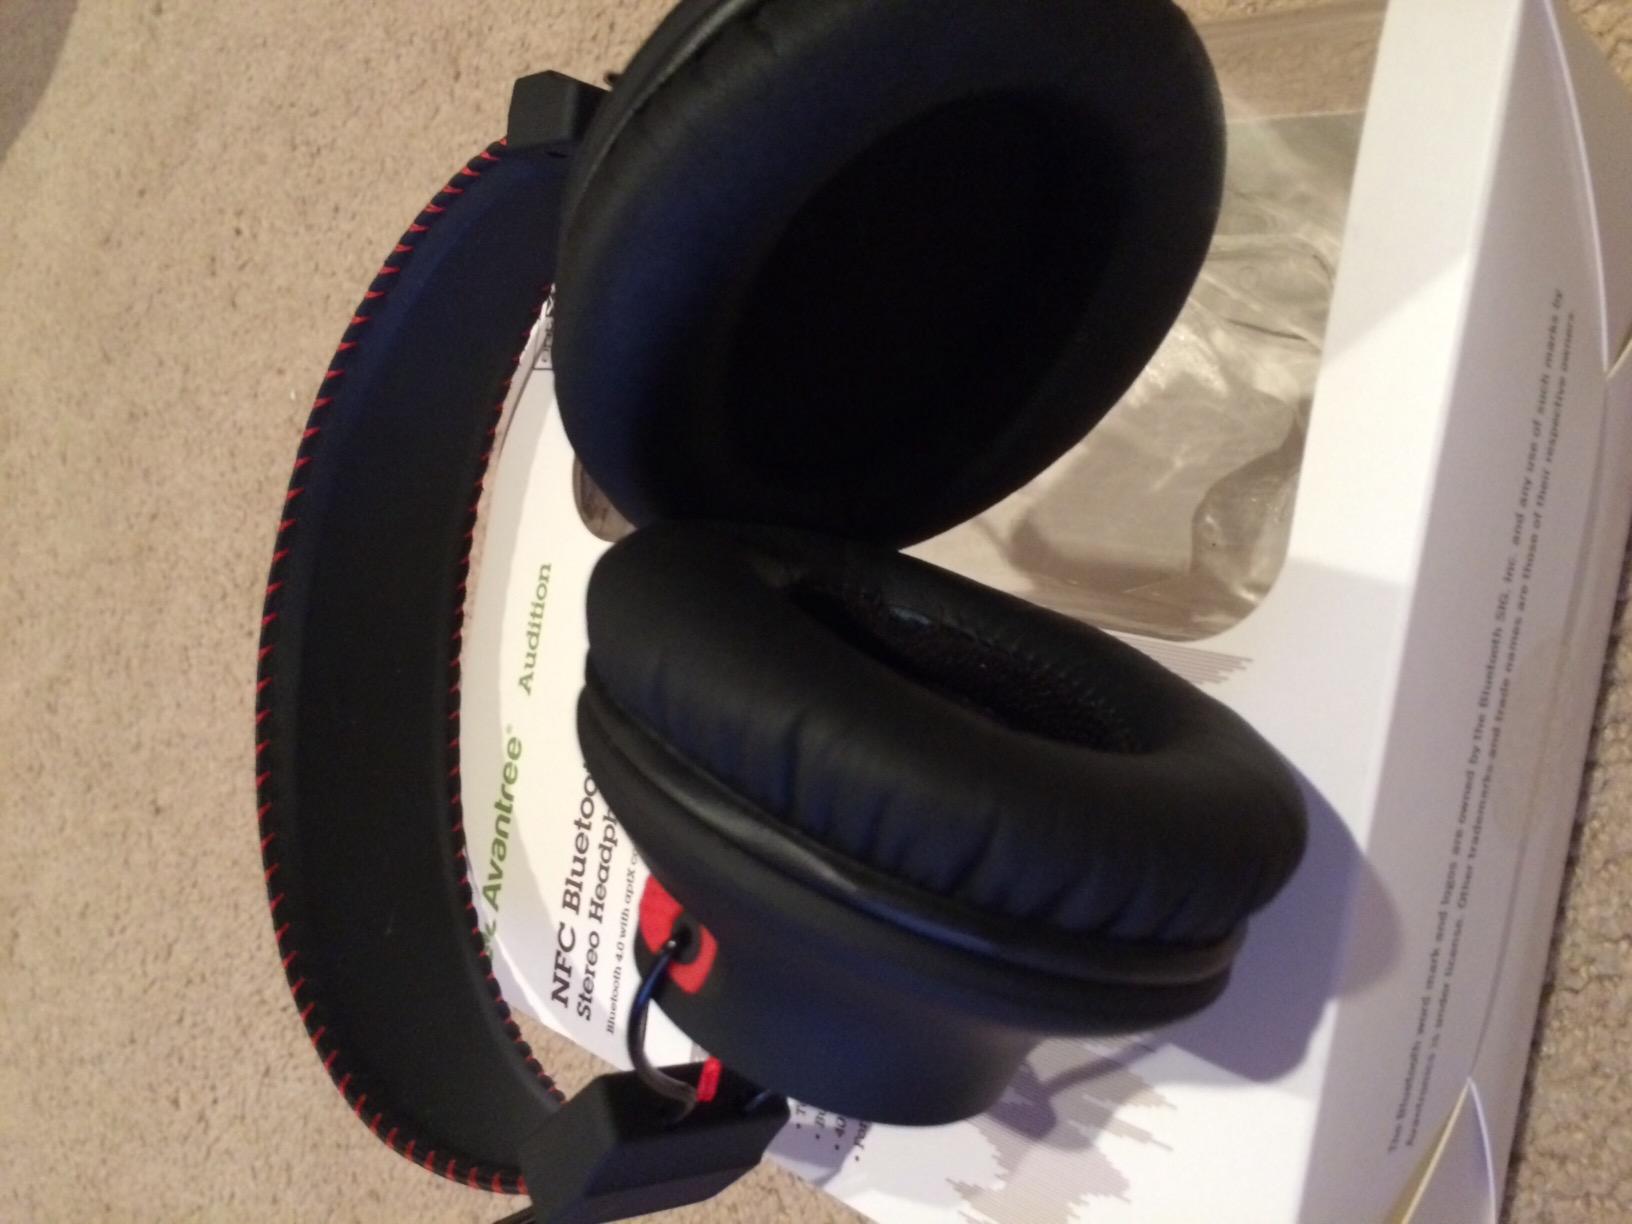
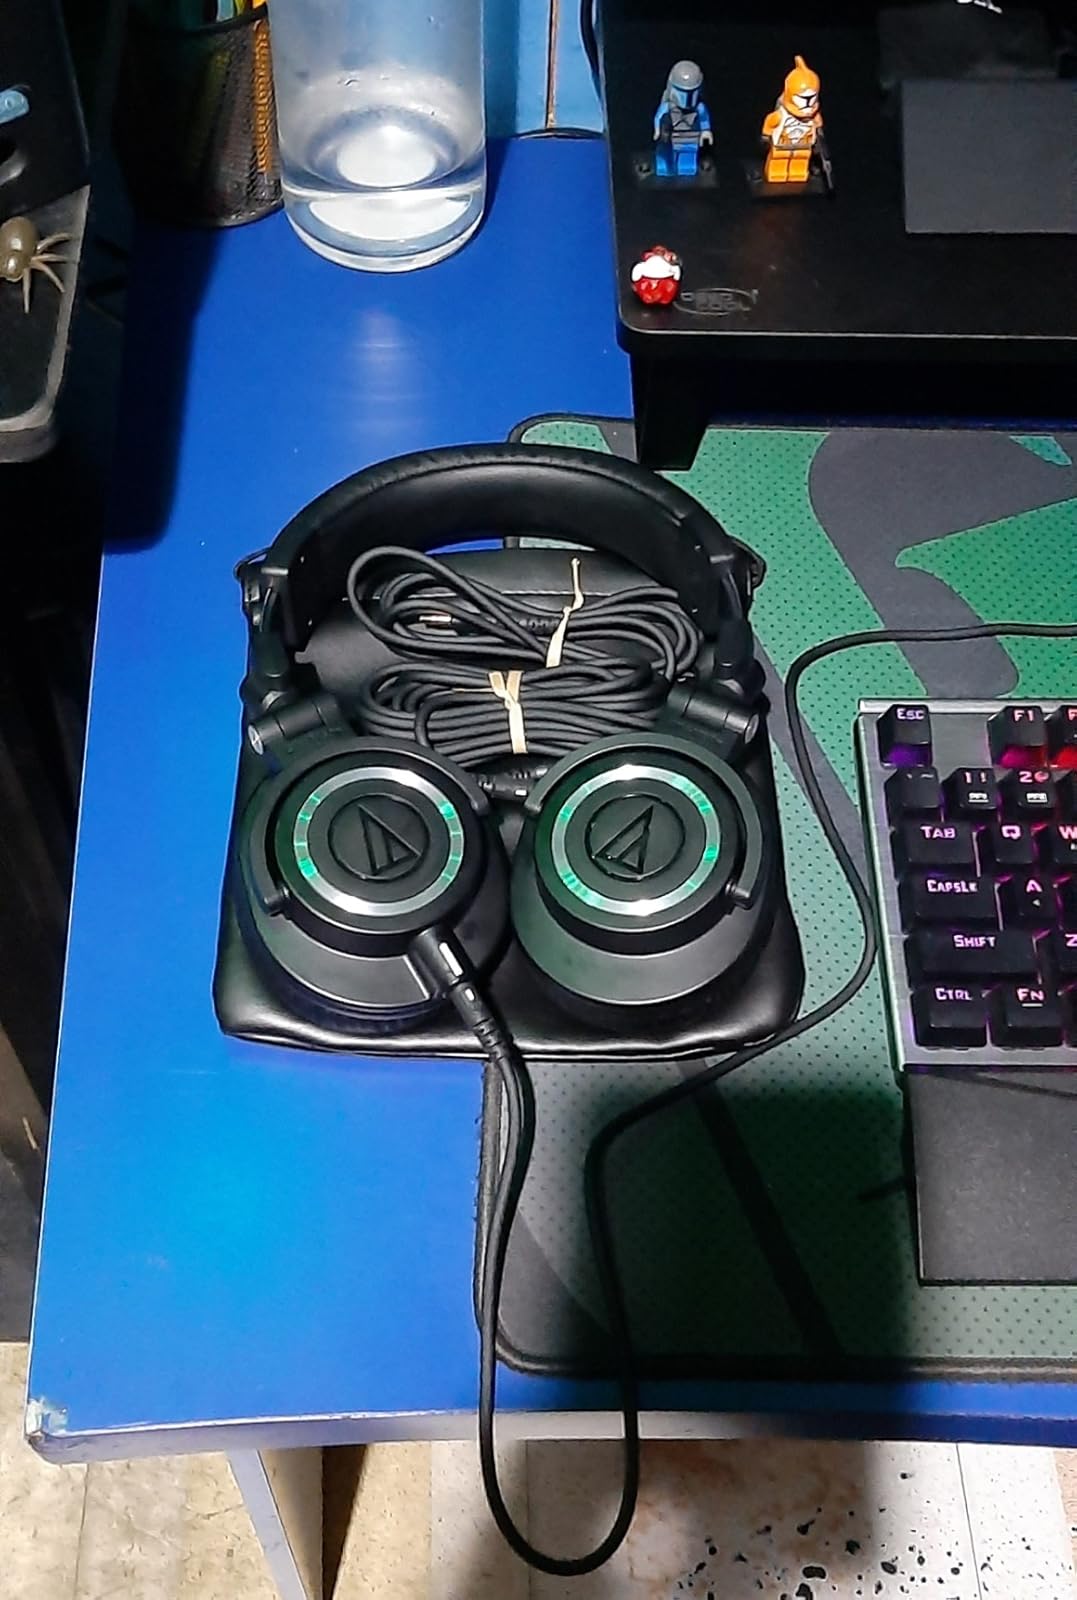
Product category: headphones
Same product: no